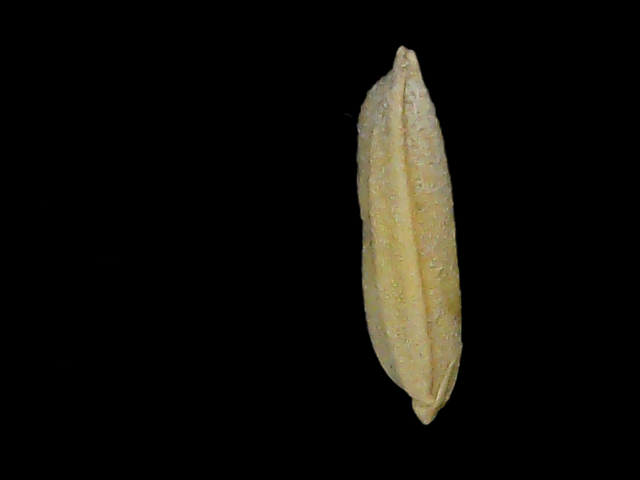
Rice variety: Bd85